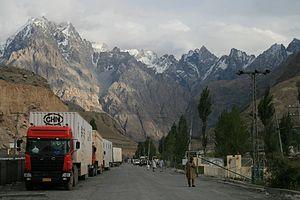
Le corridor économique Chine-Pakistan est un ensemble de projets d'infrastructures en construction ou planifié qui touchera l'ensemble du Pakistan. Estimé initialement au coût de 46 milliards $US, sa valeur a été relevée à 62 milliards.